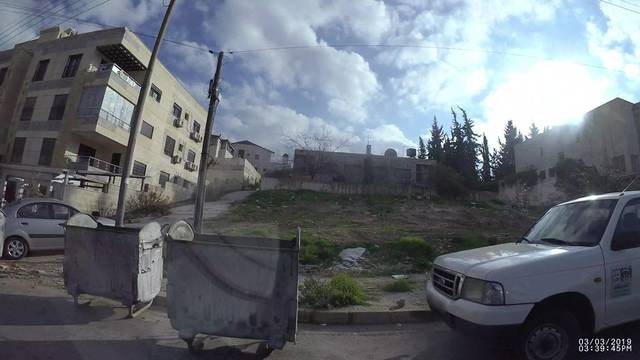
Region: Jordan
Coordinates: 31.981, 35.878